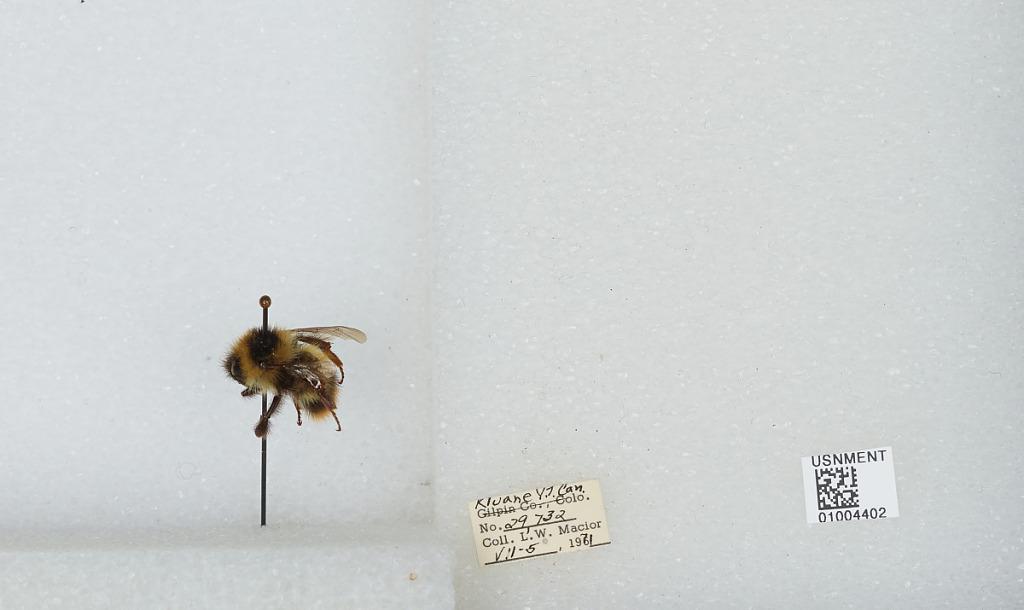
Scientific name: Bombus (Pyrobombus) frigidus Smith
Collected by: L. Macior
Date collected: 1971-7-5
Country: Canada
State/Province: Yukon Territory
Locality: Kluane
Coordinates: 60.75, -139.5